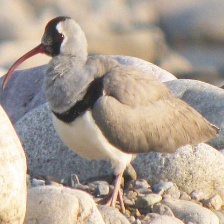
Species: IBISBILL
Scientific name: IBIDORHYNCHA STRUTHERSII